Hamsa

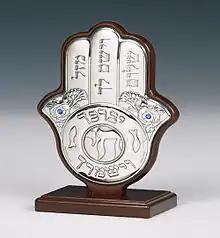
A hamsa embossed with the words of the Priestly Blessing in Hebrew

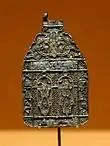
Amulet with two hands of Fatimah, bearing the inscriptions "God is the guardian", "God brings consolation in all trials"

The hand, particularly the open right hand, is a sign of protection that also represents blessings, power, and strength, and is seen as potent in deflecting the evil eye. One of the most common components of gold and silver jewellery in the region of the Middle East, historically and traditionally, it was most commonly carved in jet or formed from silver, a metal believed to represent purity and to hold magical properties. It is also painted in red (sometimes using the blood of a sacrificed animal) on the walls of houses for protection, or painted or hung on the doorways of rooms, such as those of an expectant mother or new baby. The hand can be depicted with the fingers spread apart to ward off evil, or closed together to bring good luck. Similarly, it can be portrayed with the fingers pointing upward to ward off evil, or downward to bestow blessings. Highly stylised versions may be difficult to recognise as hands, and can consist of five circles representing the fingers, situated around a central circle representing the palm.